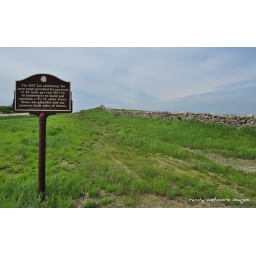
Rock wall in Wabaunsee County Kansas. Doubt if you could get someone to move one rock for 40 cents